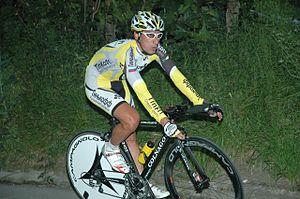
Ruggero Marzoli est un coureur cycliste italien né le 2 avril 1976 à Pescara, dans les Abruzzes. Il est passé professionnel en 1999 dans l'équipe Cantina Tollo.